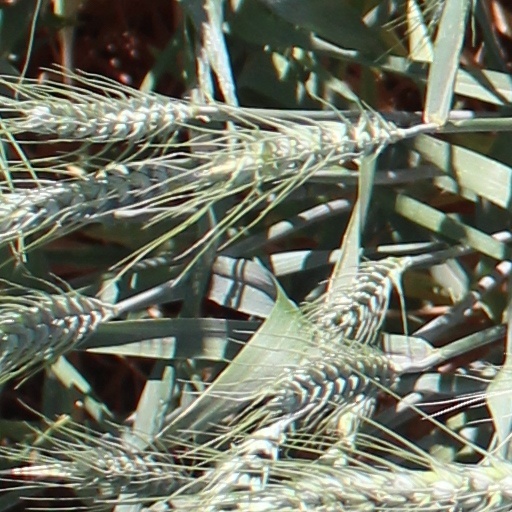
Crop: wheat